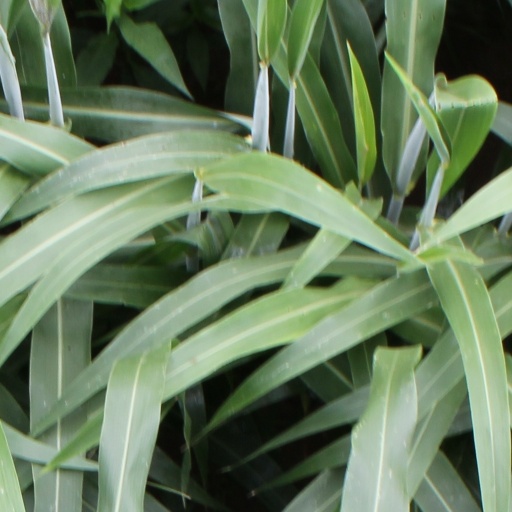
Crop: sorghum